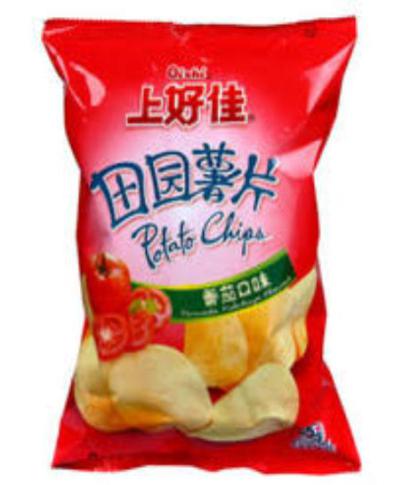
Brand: liwayway
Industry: Food